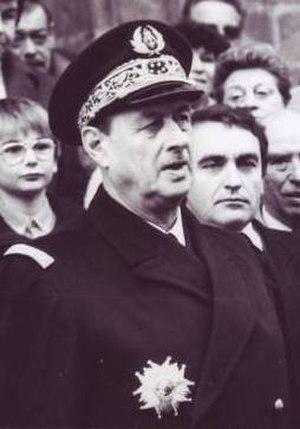
Bruno Chavierre et le fil du général de Gaulle
L’île d'Or — /ildɔʁ/ — appartient à la partie est de la commune française de Saint-Raphaël, dans le département du Var. Partie intégrante du paysage, cette île fait face à la plage du Débarquement du Dramont.
La famille de Gaulle, anciennement Degaulle, est une famille subsistante d'ancienne bourgeoisie française, originaire de Colombey les deux églises en Haute-Marne, puis établie à Paris au milieu du XVIIIᵉ siècle.
Philippe de Gaulle, né le 28 décembre 1921 à Paris, est un officier général de la Marine et homme politique français. Fils de Charles et Yvonne de Gaulle, issu de l'École navale et passé par l'Aéronautique navale, il est sénateur de Paris de 1986 à 2004.